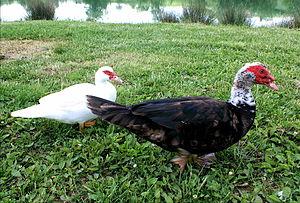
Canard de Barbarie - Monsieur et Madame
Le canard de Barbarie désigne les races de canards domestiques issues d'une espèce de canard sauvage américain appelé canard musqué. Bien que ce soit un oiseau d'origine tropicale, il s'acclimate aux environnements tempérés et peut supporter des températures allant jusqu'en dessous de −12 °C.
Les volailles de Challans sont une production spécifique au département de la Vendée. Ce label est reconnu au niveau européen par une indication géographique protégée depuis 1994 et regroupe une douzaine de labels rouges allant de la canette à l'oie, du poulet à la dinde, de la poularde au chapon, etc.